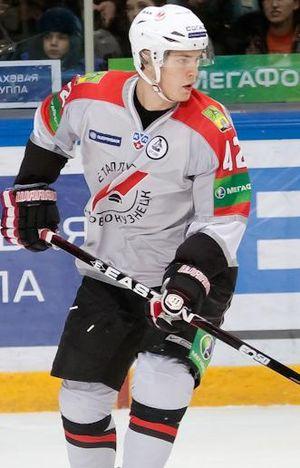
Zakhar Vadimovitch Arzamastsev — en russe : Захар Вадимович Арзамасцев — est un joueur professionnel russe de hockey sur glace. Il évolue au poste de défenseur.